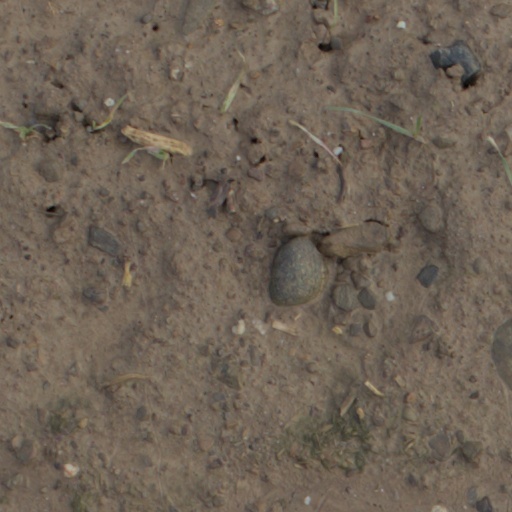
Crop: wheat